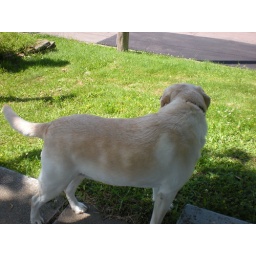
She is contemplating dashing out into the street after some ducks that are flying by